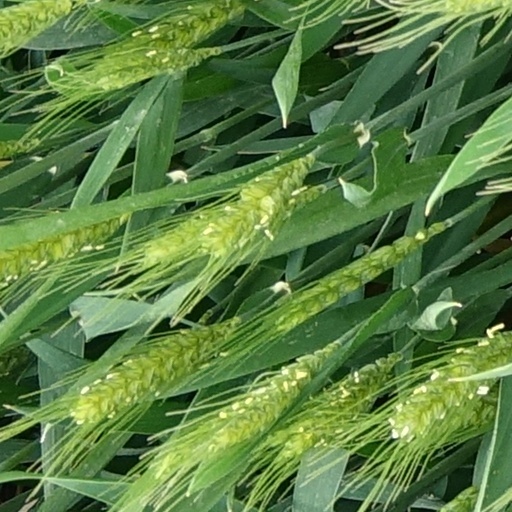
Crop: wheat